Catholics vs. Convicts (film)

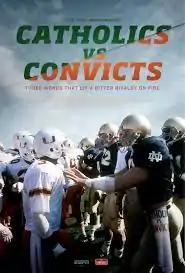

Catholics vs. Convicts is a 2016 documentary film about the October 15, 1988 Notre Dame-Miami football game between the Miami Hurricanes of the University of Miami and the Notre Dame Fighting Irish of Notre Dame.